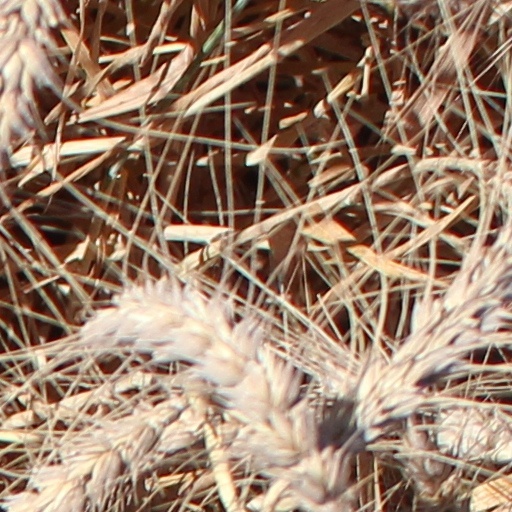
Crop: wheat